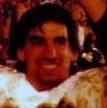
Age: 20